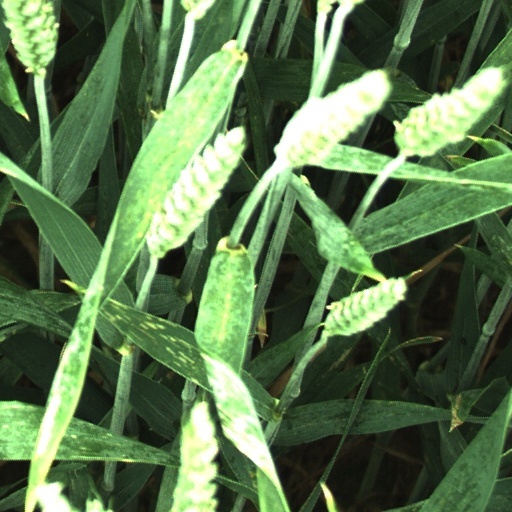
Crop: wheat